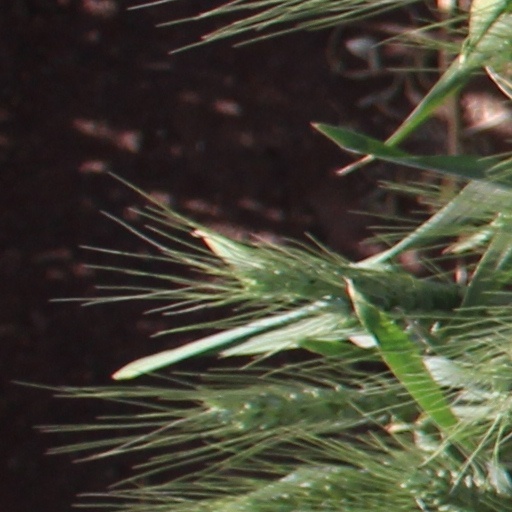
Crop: wheat